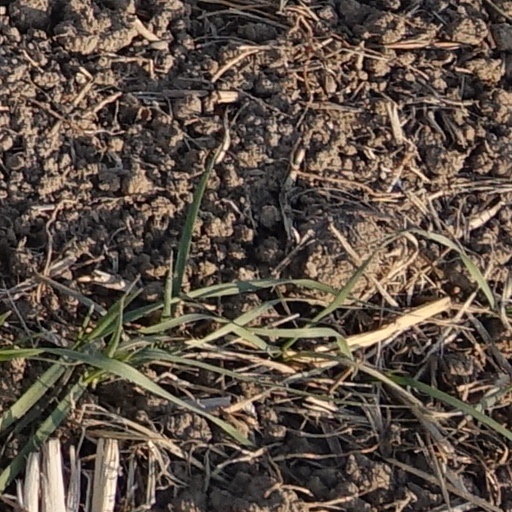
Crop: wheat